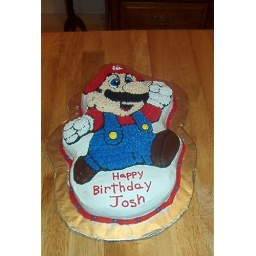
It's-a me, Mario!Thank goodness for the red, blue and black icing in the tube. And ebay where I found the pan.